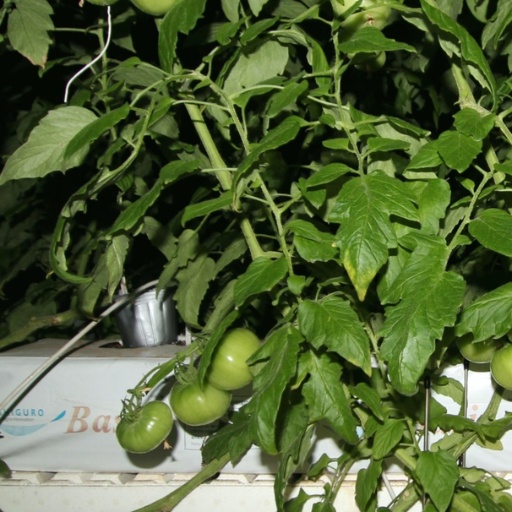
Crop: tomato